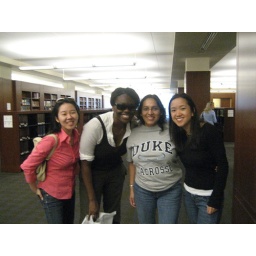
girls in the library